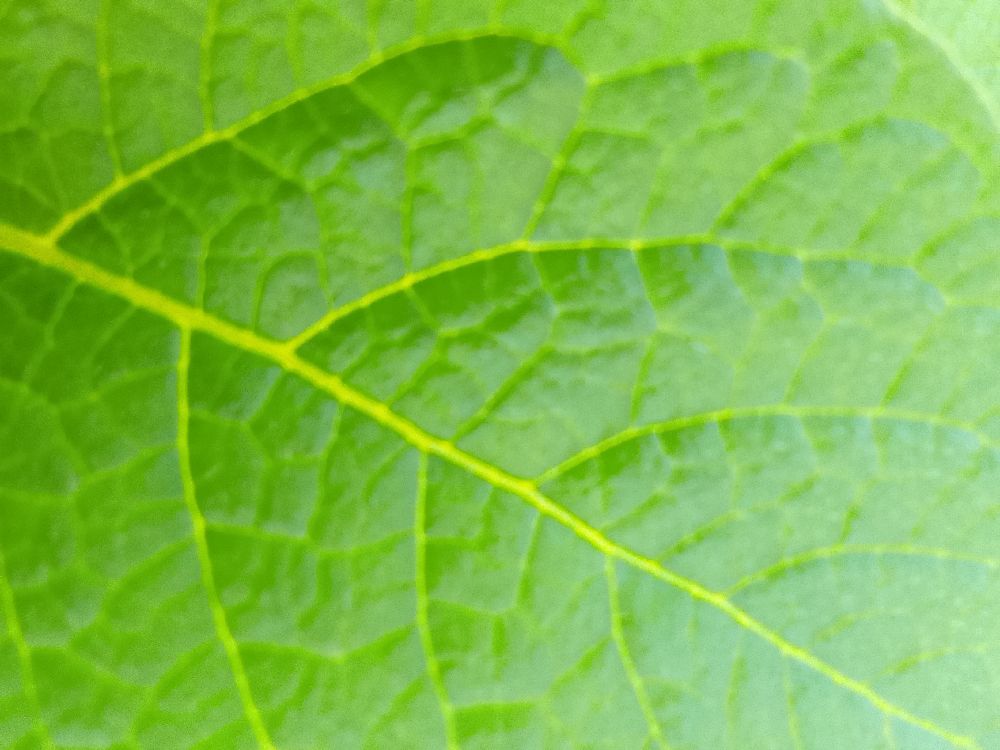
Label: Healthy